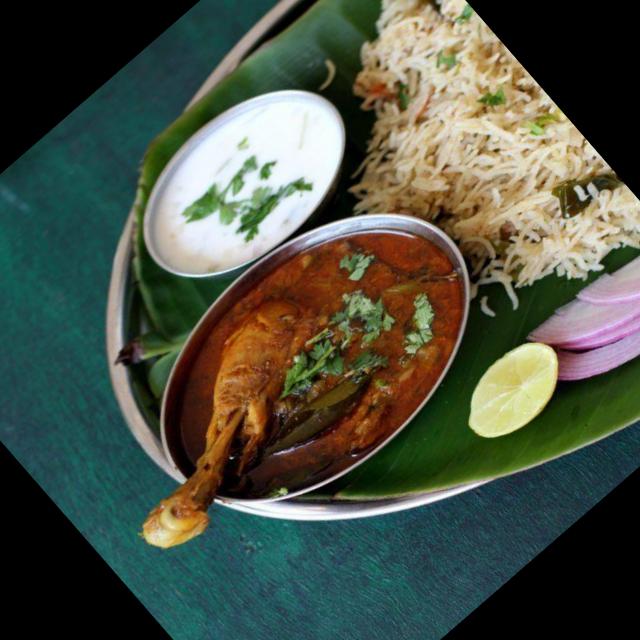
Dish: white_rice